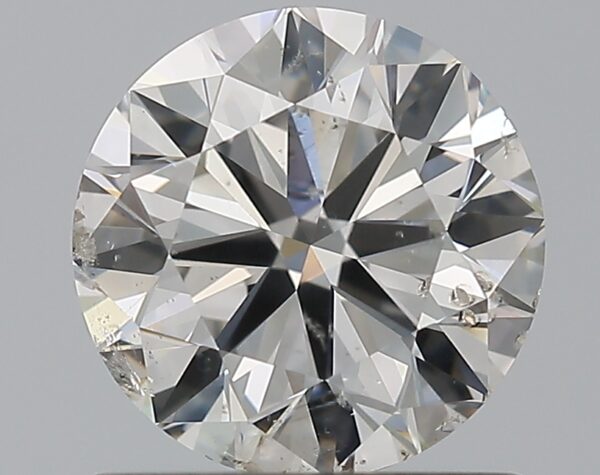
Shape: round
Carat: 1
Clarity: SI2
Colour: G
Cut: EX
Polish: EX
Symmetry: EX
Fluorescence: N
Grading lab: IGI
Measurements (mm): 6.38 x 6.32 x 3.91